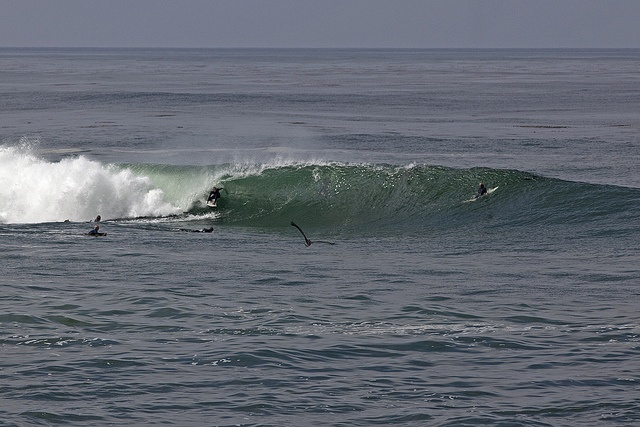
A man that is standing on a surfboard in the water.
some surfers and a bird water on a sunny day
A group of surfers ride a wave on their surfboards
Surfers ride on a wave in the ocean.
Several surfers enjoying a wave in an otherwise calm ocean